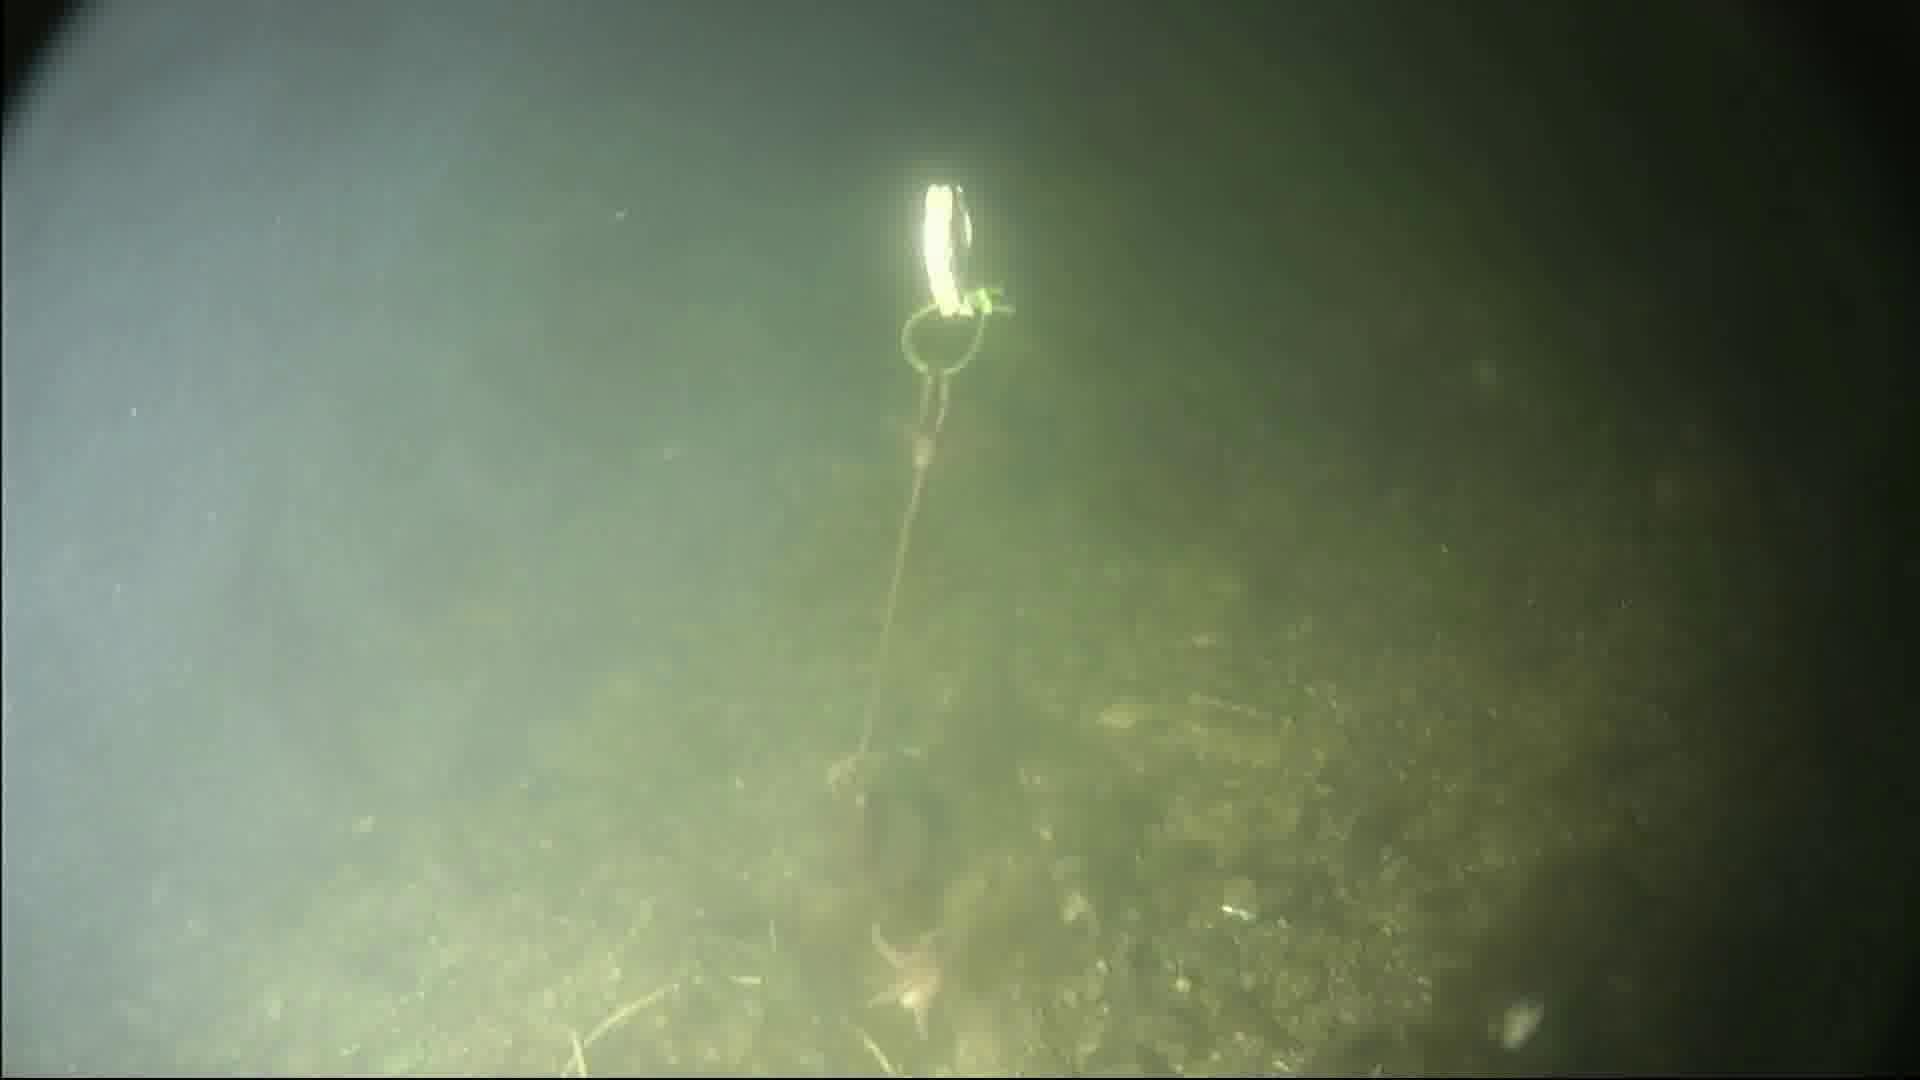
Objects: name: starfish